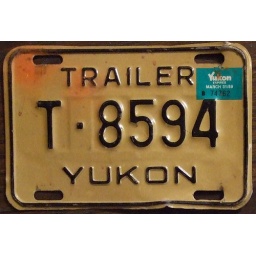
1985 Yukon baseplates were revalidated in 1988 with a white on green sticker expiring in March/89.